New Mexico Airlines

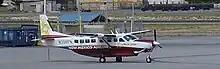
New Mexico Airlines aircraft

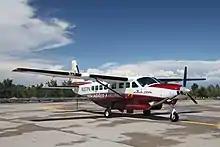
New Mexico Airlines aircraft

New Mexico Airlines was an American commuter airline brand founded by Pacific Air Holdings to operate flights in New Mexico after the airline was awarded an Essential Air Service contract to serve Hobbs and Carlsbad, New Mexico. The airline started flights on July 1, 2007, and uses the airline identifiers and call signs of its parent company Pacific Wings. Despite having "New Mexico" in the name, the brand was actually headquartered in Mesa, Arizona, in metropolitan Phoenix. The carrier had all of its aircraft grounded by the FAA in December 2014 and was able to get some aircraft back in the air in early 2015 but completely shut down by May, 2015.